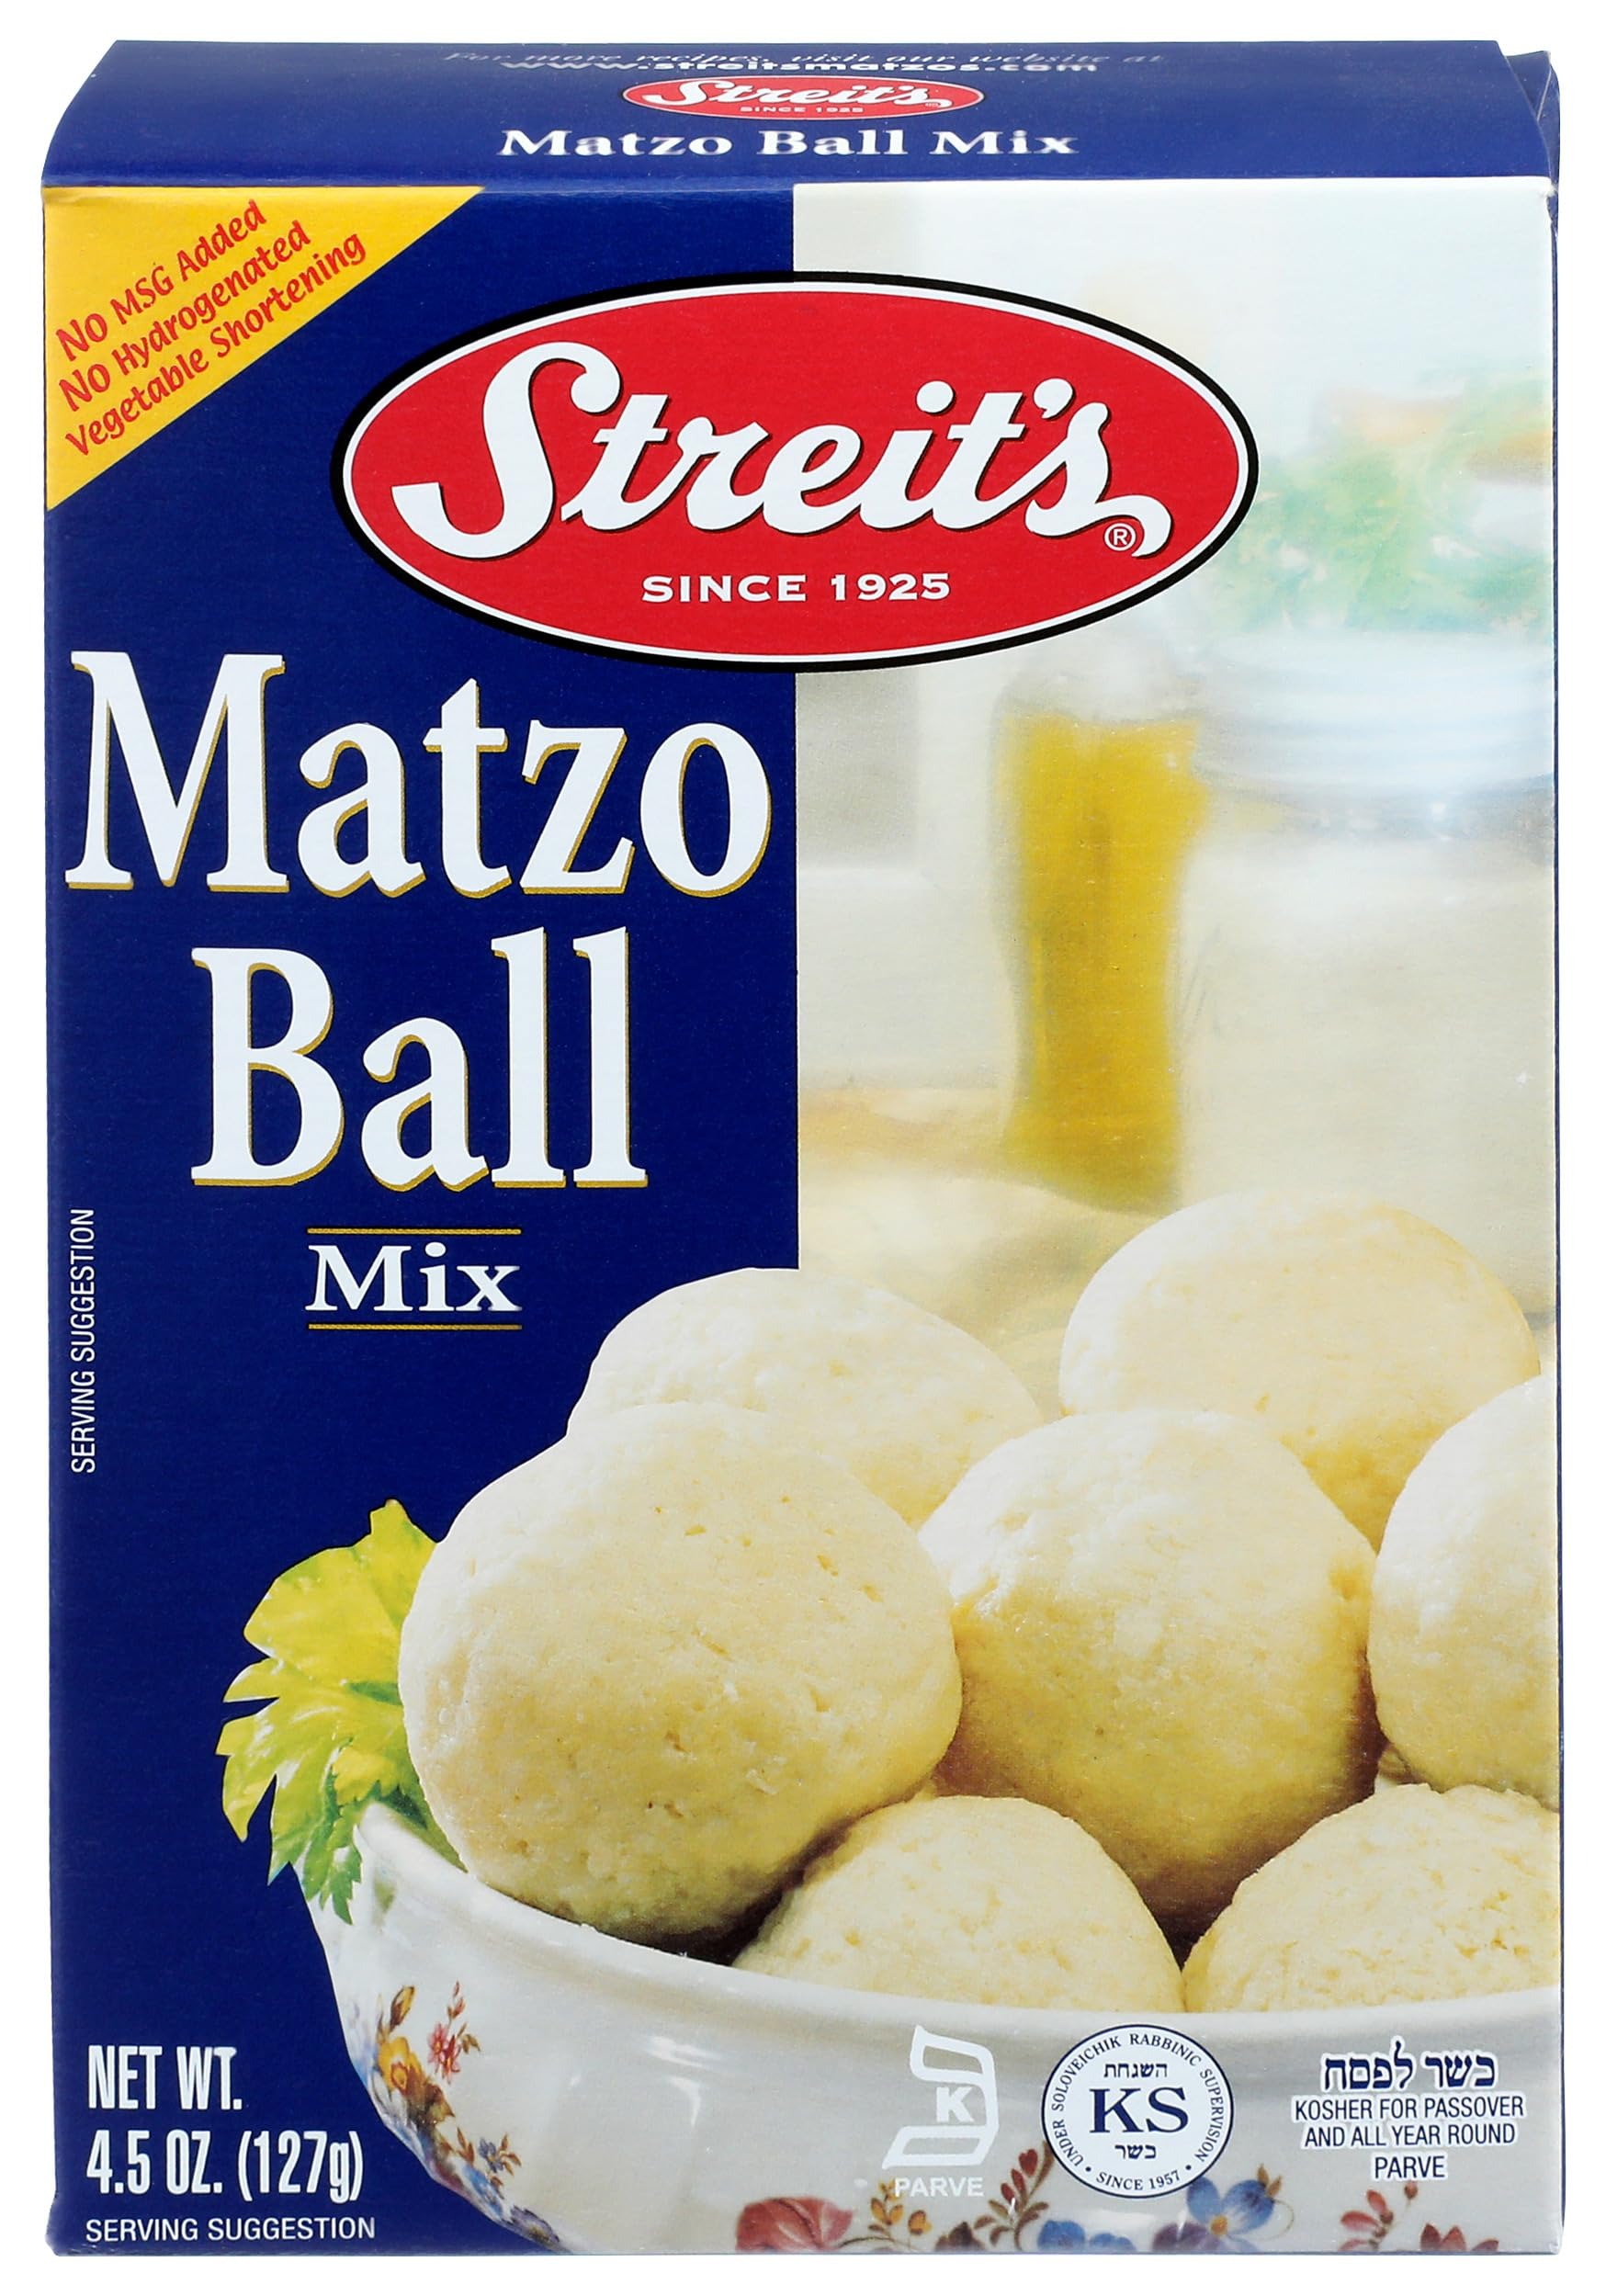
Item Name: Streit's Matzo Ball Mix, 4.5 oz
Bullet Point 1: Streit's has proudly served the kosher community and beyond for over 80 years
Bullet Point 2: Easy to use Matzo Ball Mix; comes in a 4.5 ounce box with inner packet
Bullet Point 3: Perfect for holidays or any time you want to make your special Matzo Ball Soup
Bullet Point 4: Produced under strict Rabbinical supervision, in the factory our great-grandfather founded in New York's Historic Lower East Side neighborhood
Value: 4.5
Unit: Ounce

Price: 6.51